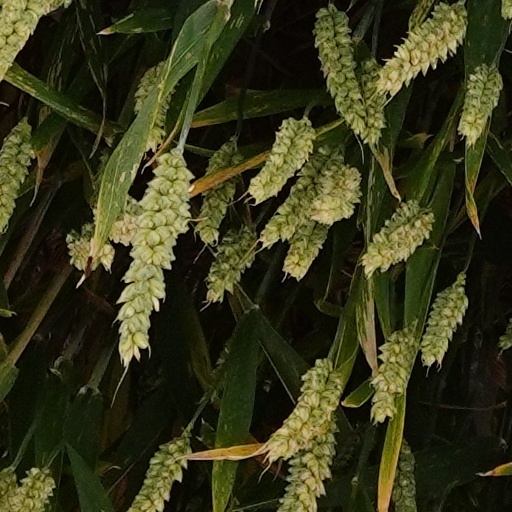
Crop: wheat